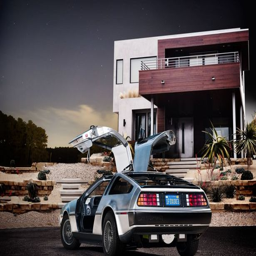
business - based company who builds this iconic car is run by person